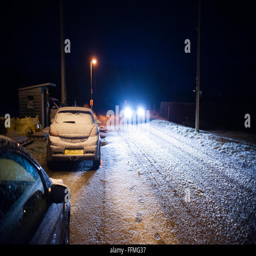
cars parked on a snowy road at night in a city